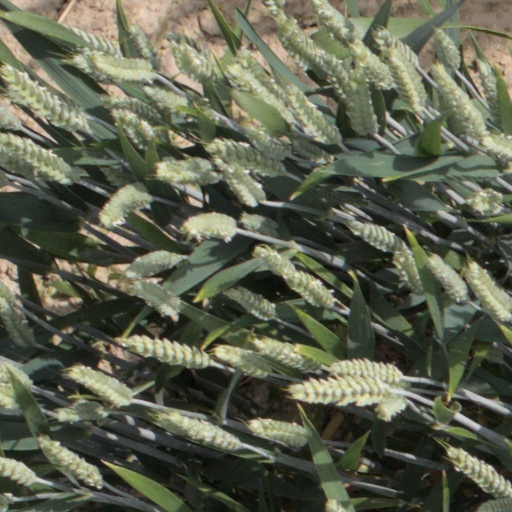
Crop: wheat